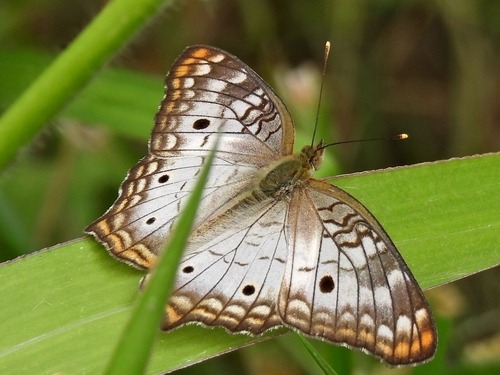
Scientific name: Anartia jatrophae
Common name: White peacock
Family: Nymphalidae
Order: Lepidoptera
Pollinator type: Primary pollinator
Habitat: Gardens, parks, and open areas
Geographic range: Southern United States to Argentina
Conservation status: Least Concern